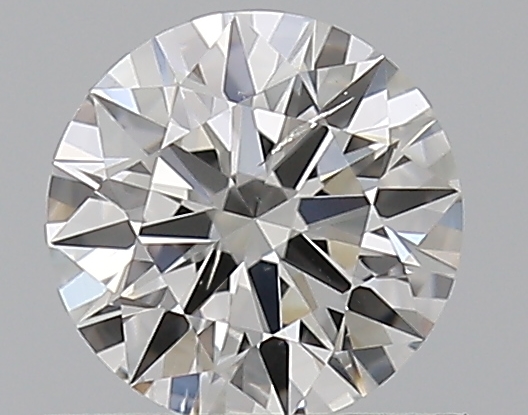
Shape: round
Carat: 0.5
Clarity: SI2
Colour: F
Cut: EX
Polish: EX
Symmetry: EX
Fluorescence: N
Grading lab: GIA
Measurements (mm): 5.15 x 5.17 x 3.11